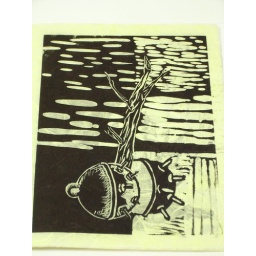
Linoleum cut in black ink printed on Japanese Yellow paper